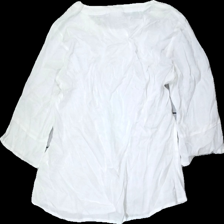
View: back
Type: Blouse
Category: Ladies
Brand: Masai
Colors: White
Material: 100% Visc
Cut: Regular
Size: XL
Season: All
Price range: 100-150
Recommended usage: Reuse